Richard Grenville (1678–1727)

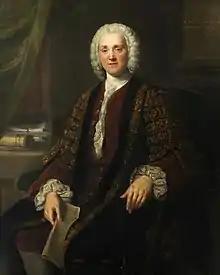
Grenville's son George Grenville served as Prime Minister from 1763 to 1765.

Grenville died on 17 February 1727 in the last year of that parliament and his children were taken care of by his brother-in-law Lord Cobham. He was the father, father-in-law and grandfather of various Prime Ministers of the United Kingdom. Among his male-line descendants were the future Earls Temple and Dukes of Buckingham and Chandos.